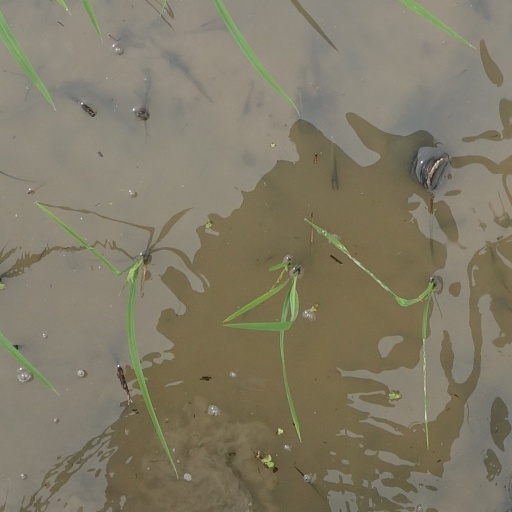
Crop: rice